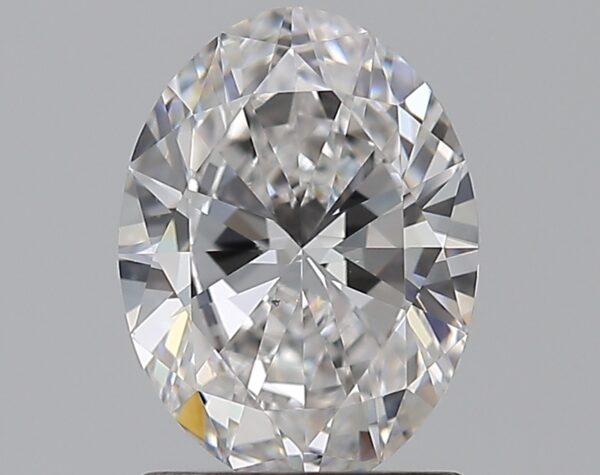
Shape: oval
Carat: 1.2
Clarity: VS1
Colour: F
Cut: EX
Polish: EX
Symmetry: VG
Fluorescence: N
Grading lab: GIA
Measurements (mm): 8.28 x 6.15 x 3.67